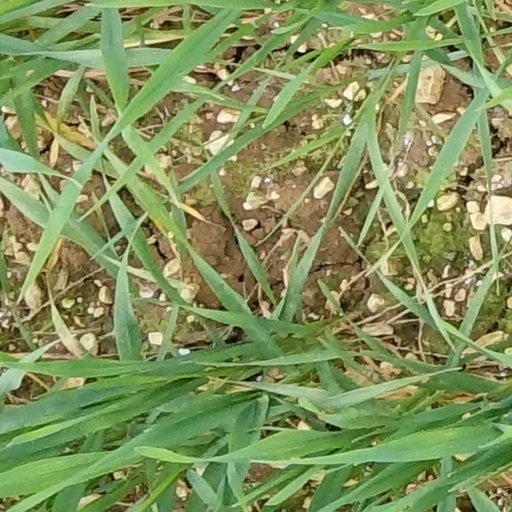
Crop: wheat